Last Cinderella

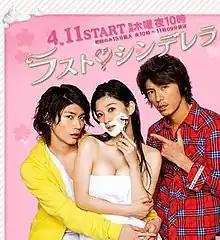

is a 2013 Japanese television series that aired on Fuji Television from April 11 to June 20, 2013. It features actors Ryoko Shinohara, Haruma Miura and Naohito Fujiki.